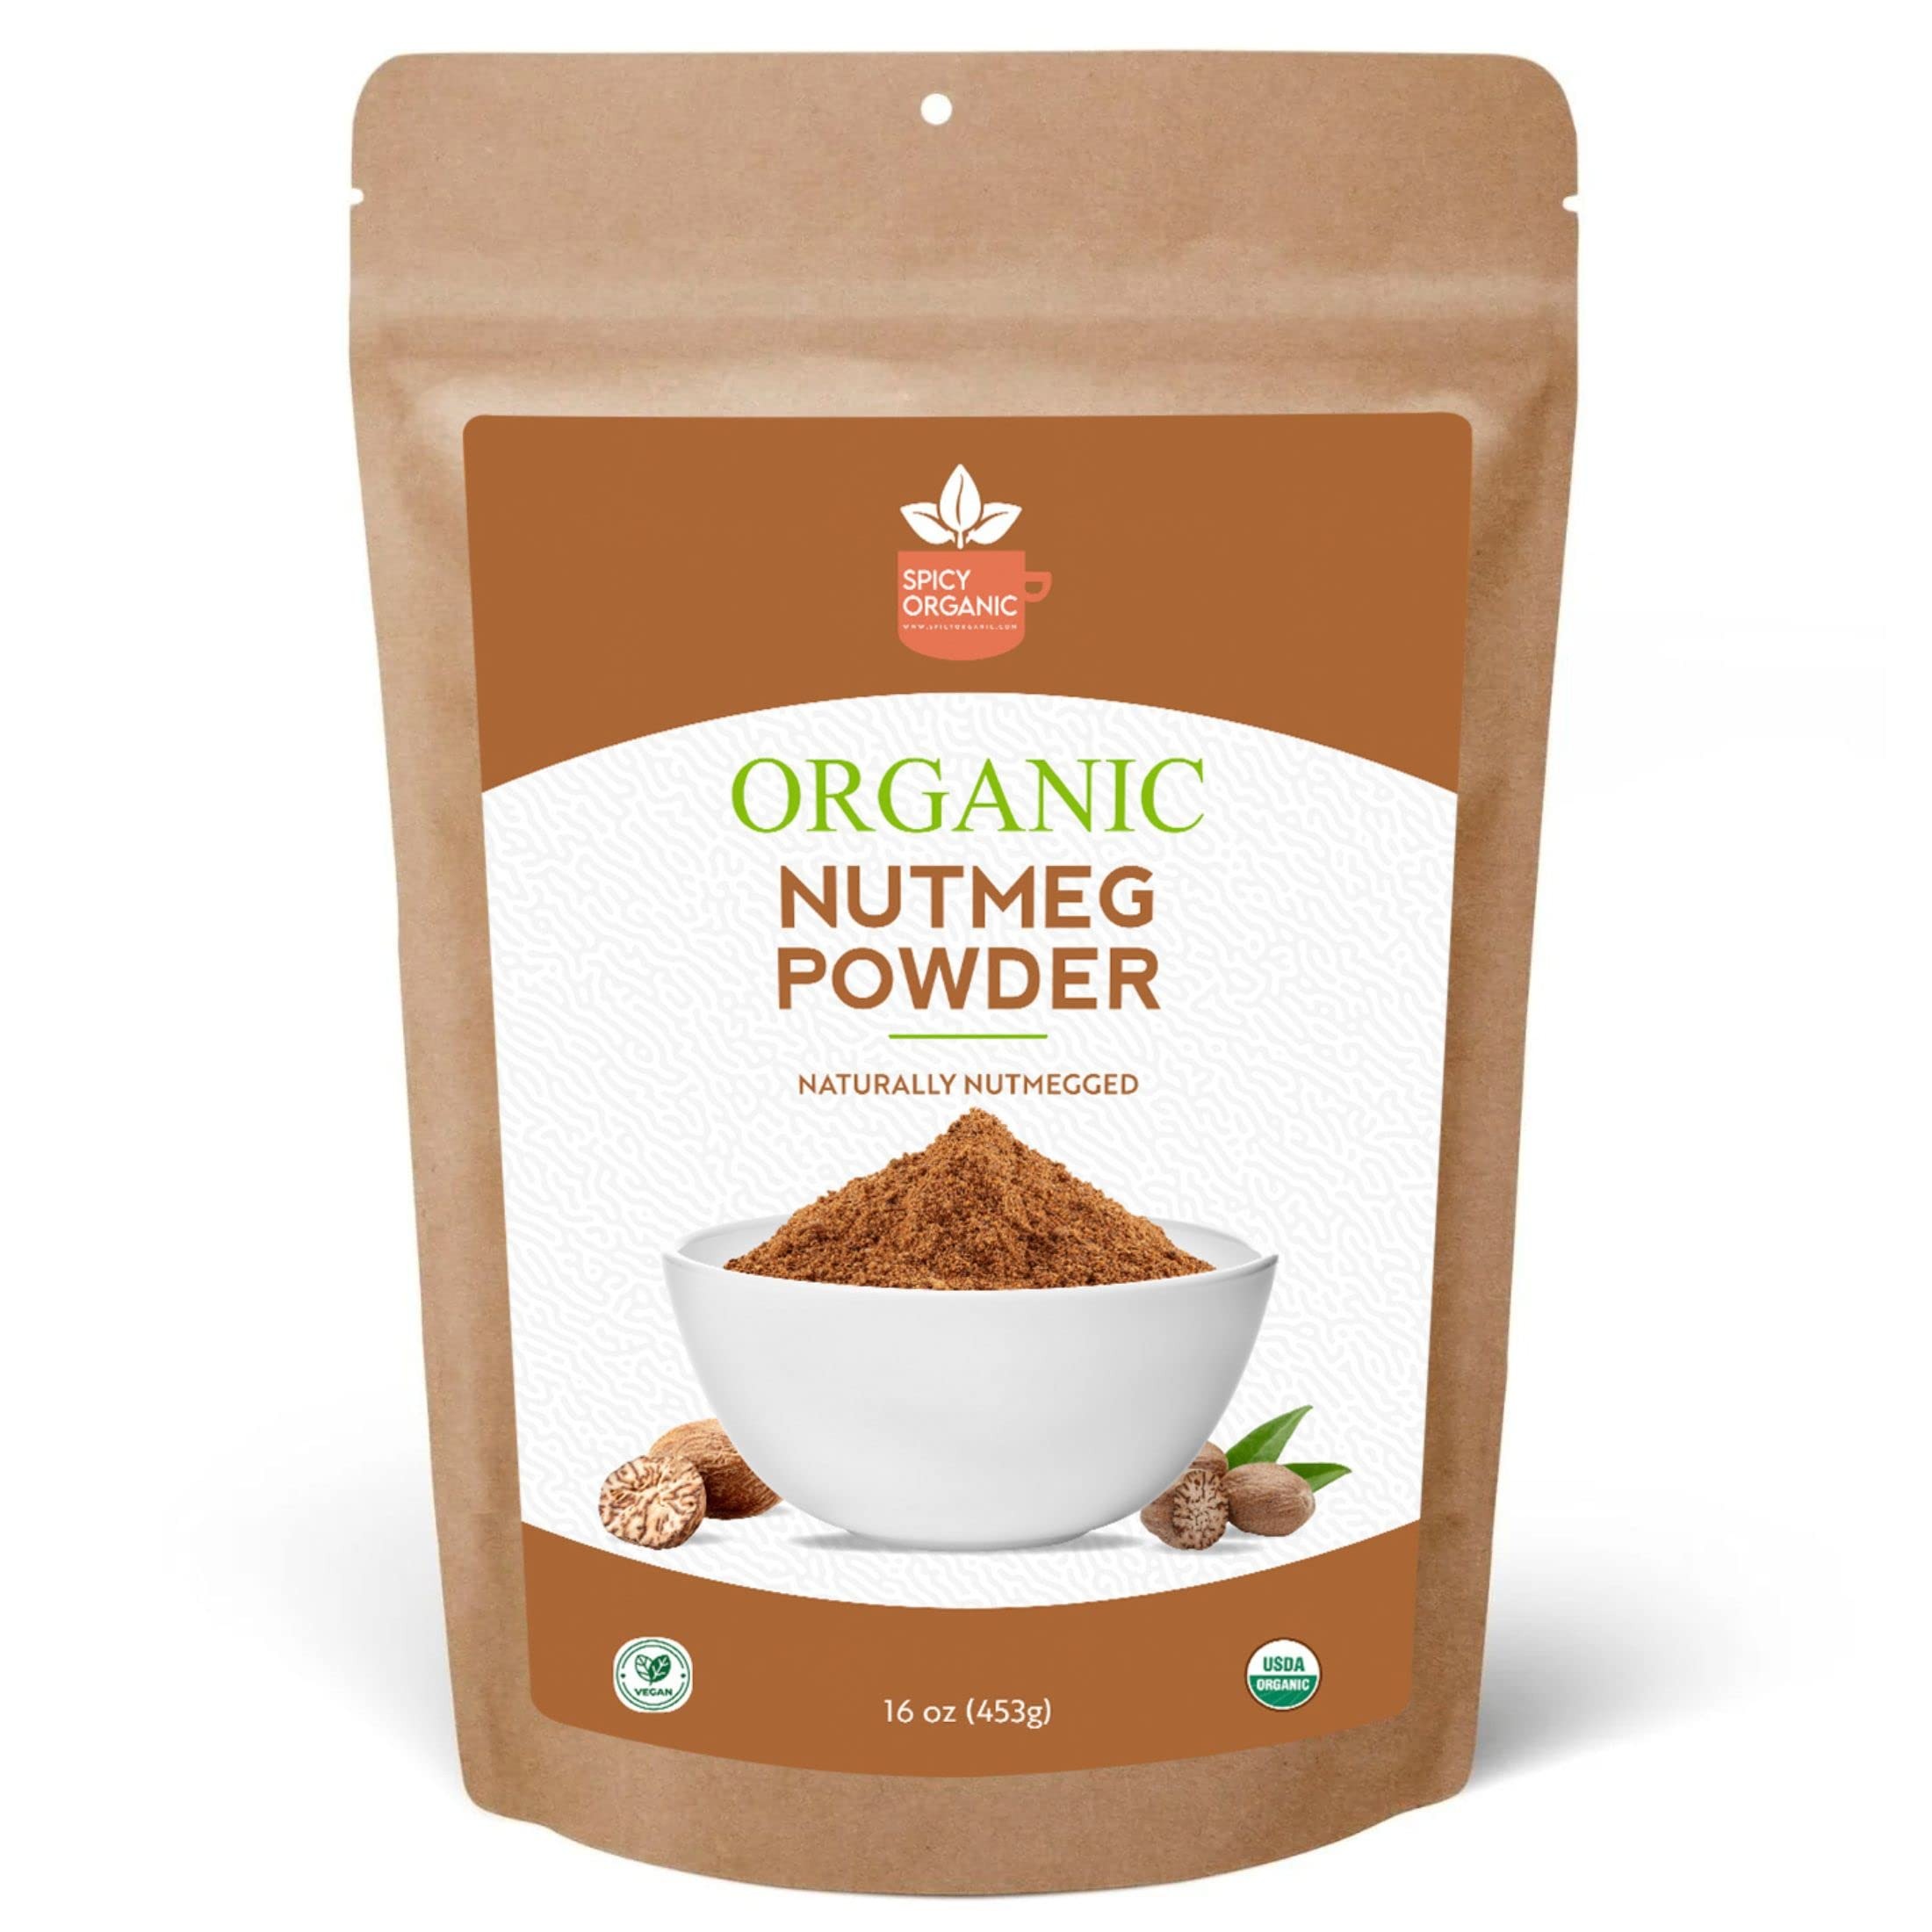
Item Name: SPICY ORGANIC Ceylon Organic Nutmeg Powder (8 oz Pack)– Certified USDA Organic - Fresh Ground Nutmeg Spice for Baking, Cooking, Spices and Seasoning
Bullet Point 1: PREMIUM QUALITY: Our Ceylon Organic Nutmeg Powder is made from 100% pure, high-quality nutmeg seeds sourced from small-scale organic farmers who use traditional farming methods to cultivate and harvest them.
Bullet Point 2: DISTINCTIVE FLAVOR AND ARMOMA: Our nutmeg powder has a warm, sweet, and nutty flavor with a hint of spice that is perfect for adding depth to both sweet and savory dishes.
Bullet Point 3: VERSATLIE: Our nutmeg powder can be used in a variety of dishes, including baked goods, meat dishes, vegetable dishes, and beverages such as eggnog and chai tea.
Bullet Point 4: CERTIFIED ORGANIC AND NON-GMO: Our nutmeg powder is 100% USDA certified organic and non-GMO, ensuring that it is free from harmful chemicals and genetically modified organisms.
Bullet Point 5: CONVENIENT PACKAGING: Our Ceylon Organic Nutmeg Powder comes in a resealable, airtight bag that keeps it fresh and makes it easy to store and use, ensuring that you always have fresh nutmeg powder on hand for your culinary creations.
Value: 8.0
Unit: Ounce

Price: 11.98